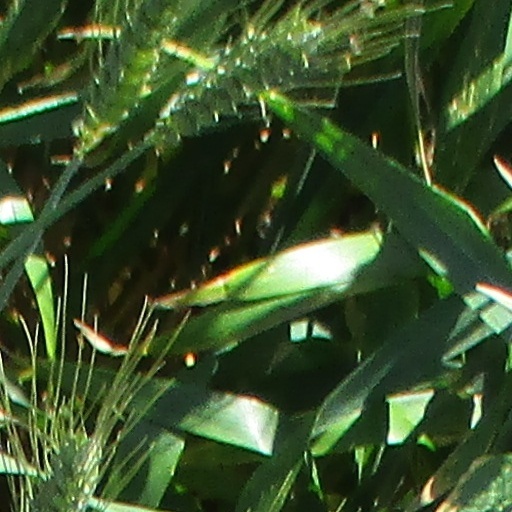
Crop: wheat